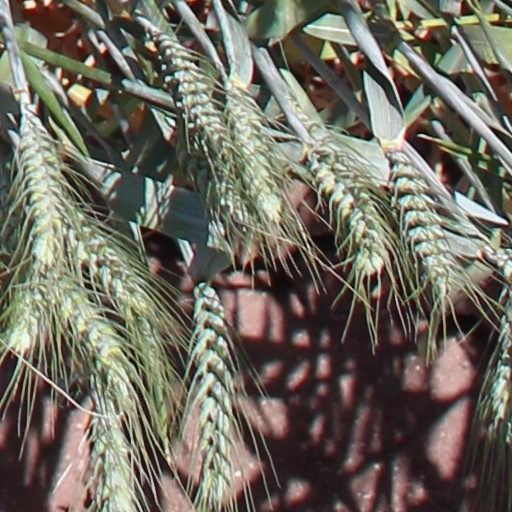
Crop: wheat